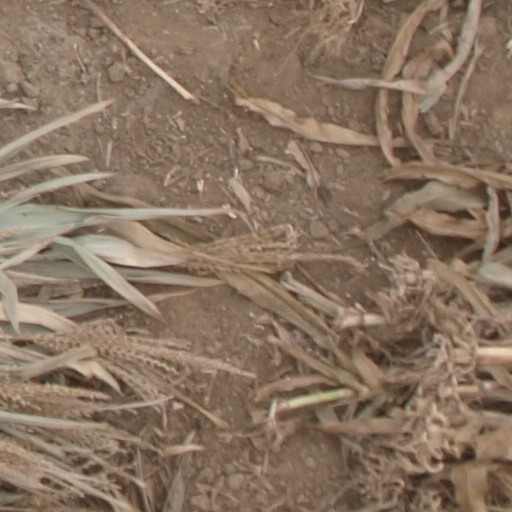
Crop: maize; corn